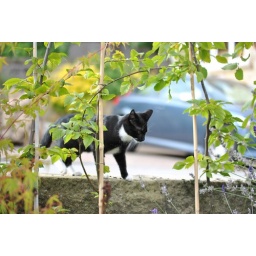
This cat was stalking us in our friends garden until it made the dog jump!